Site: brandenburg
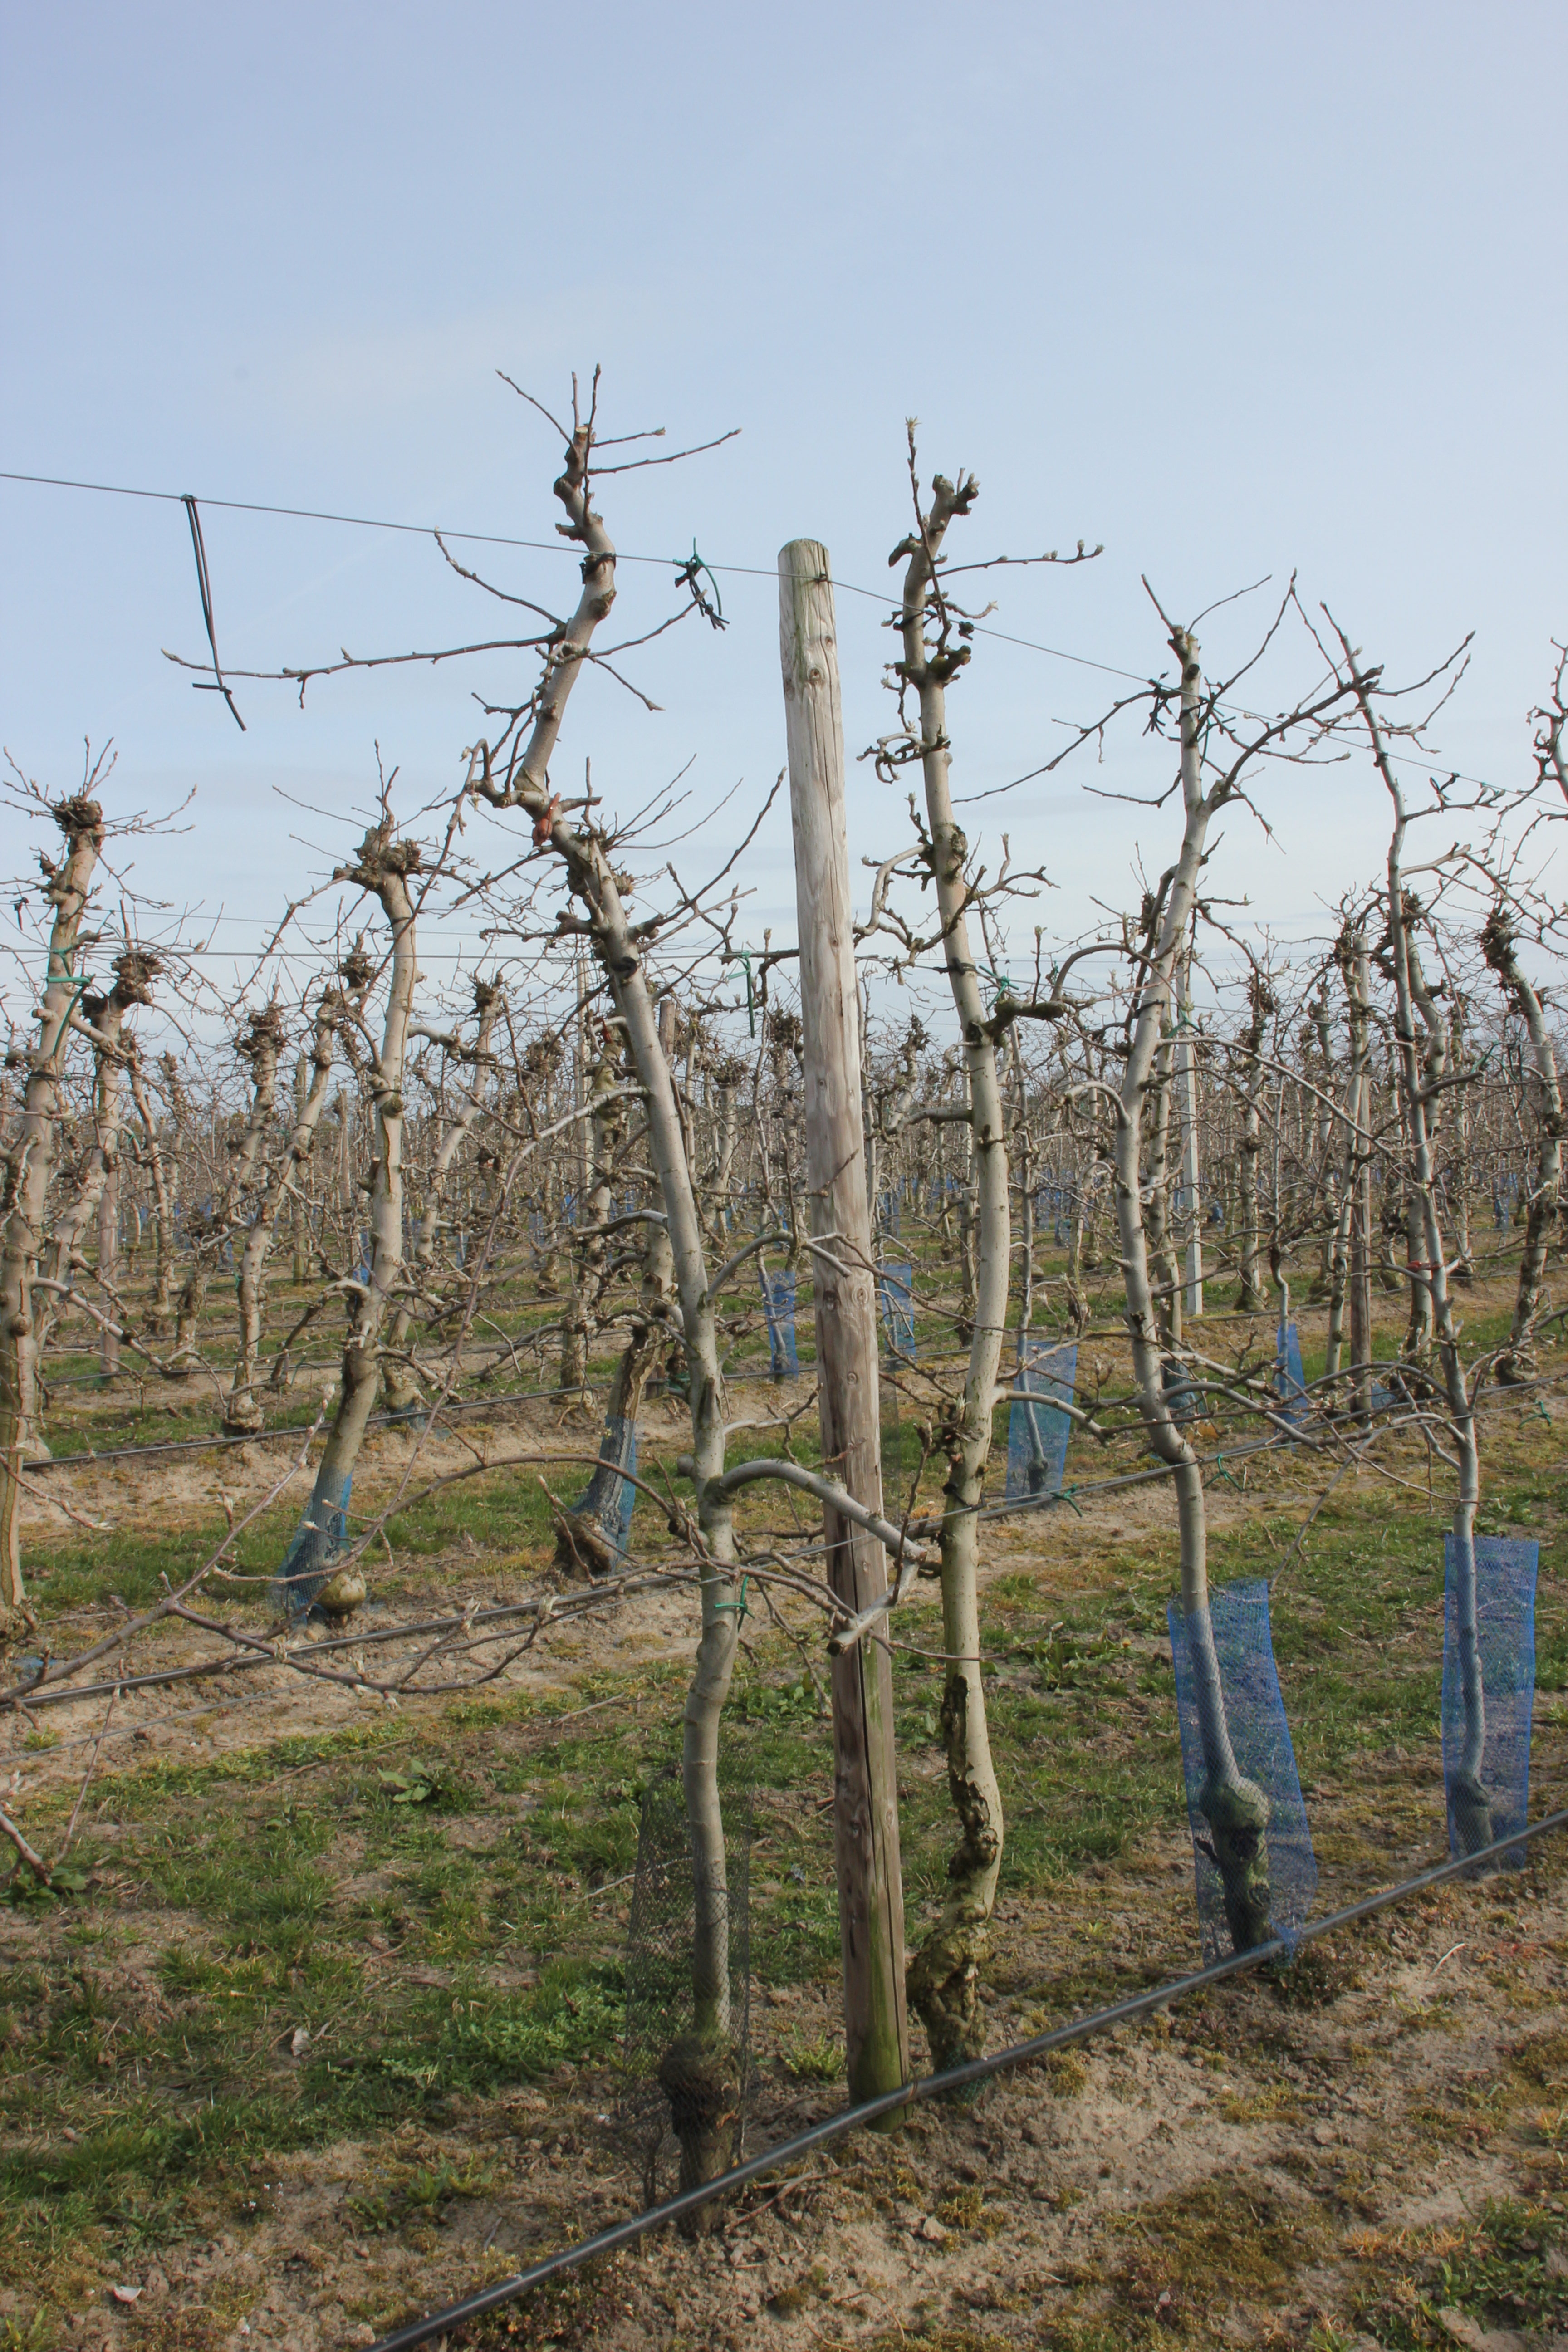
Growth stage (BBCH 54): Inflorescence emergence